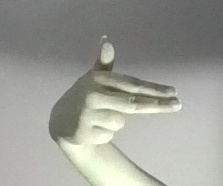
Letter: ghain